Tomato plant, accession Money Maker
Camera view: horizontal (90 deg, fisheye); turntable rotation: 30 degrees
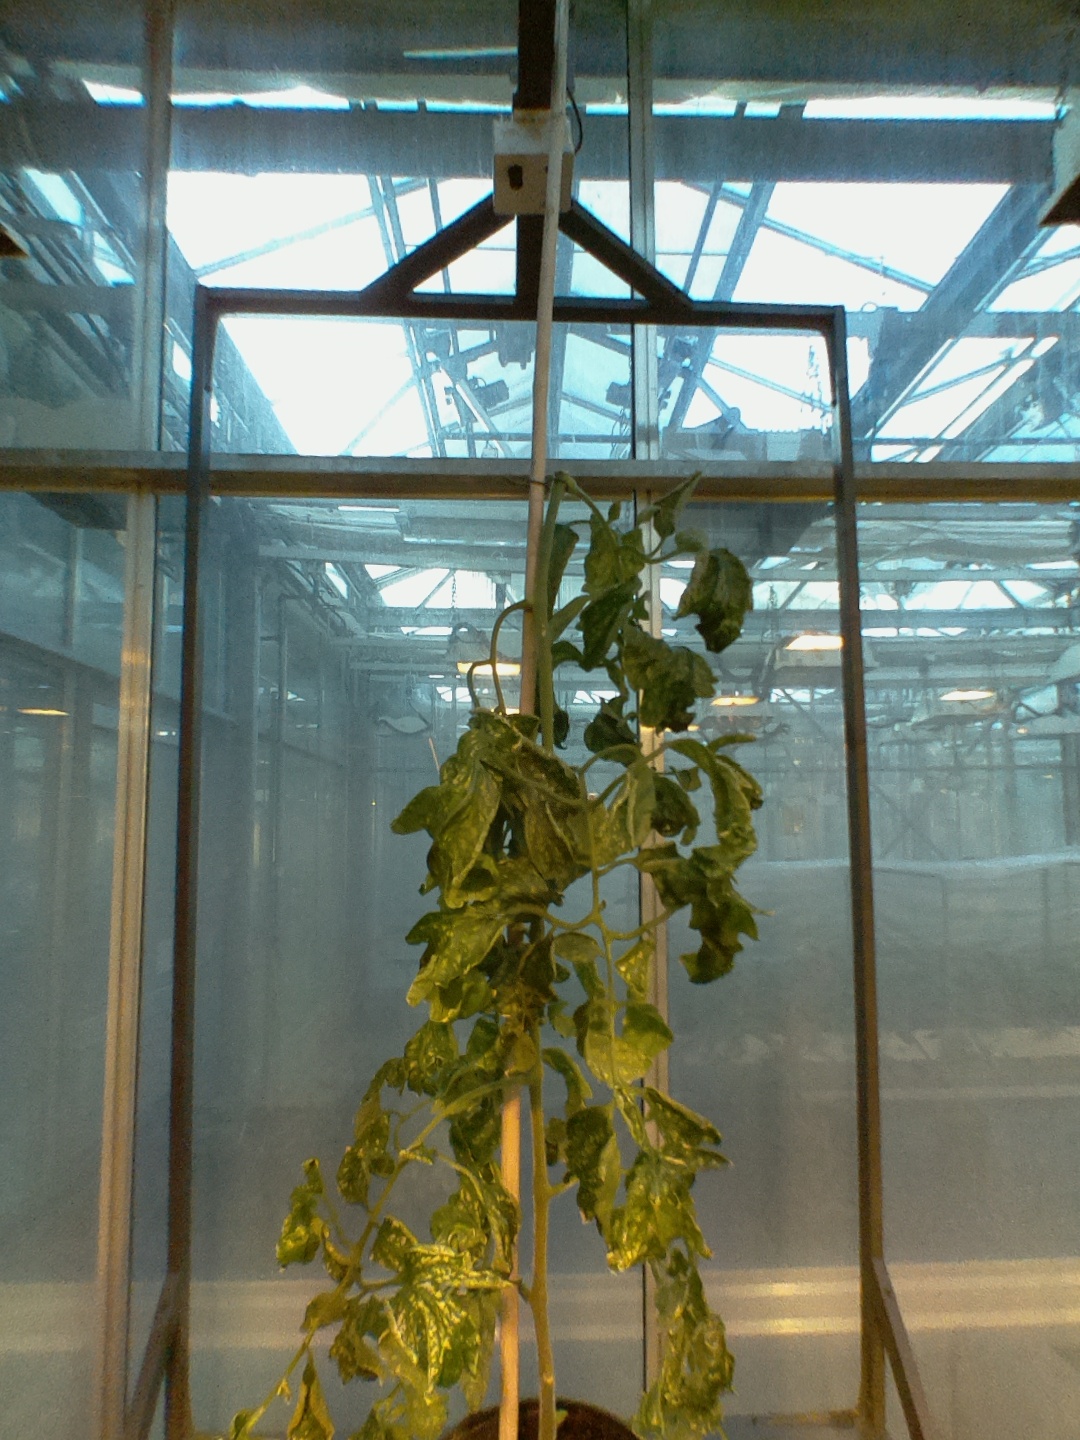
BBCH growth stage 52: 2 inflorescences visible